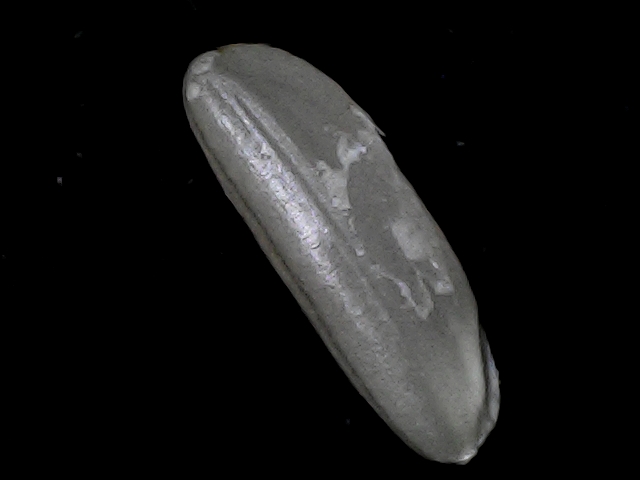
Rice variety: BD49